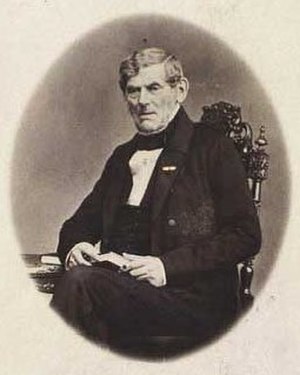
Marcus Glahn
Marcus Glahn var en dansk officer, far til Poul Egede Glahn.